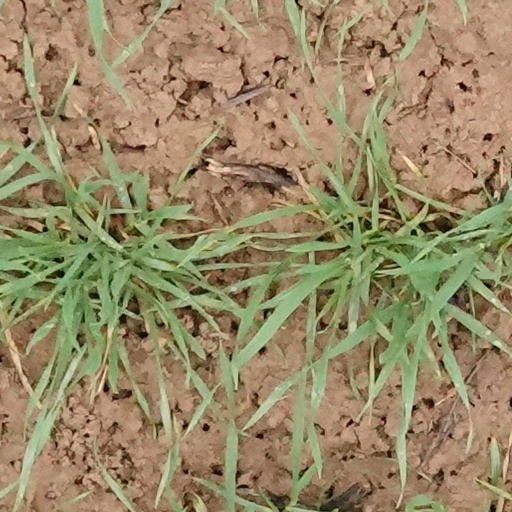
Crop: wheat